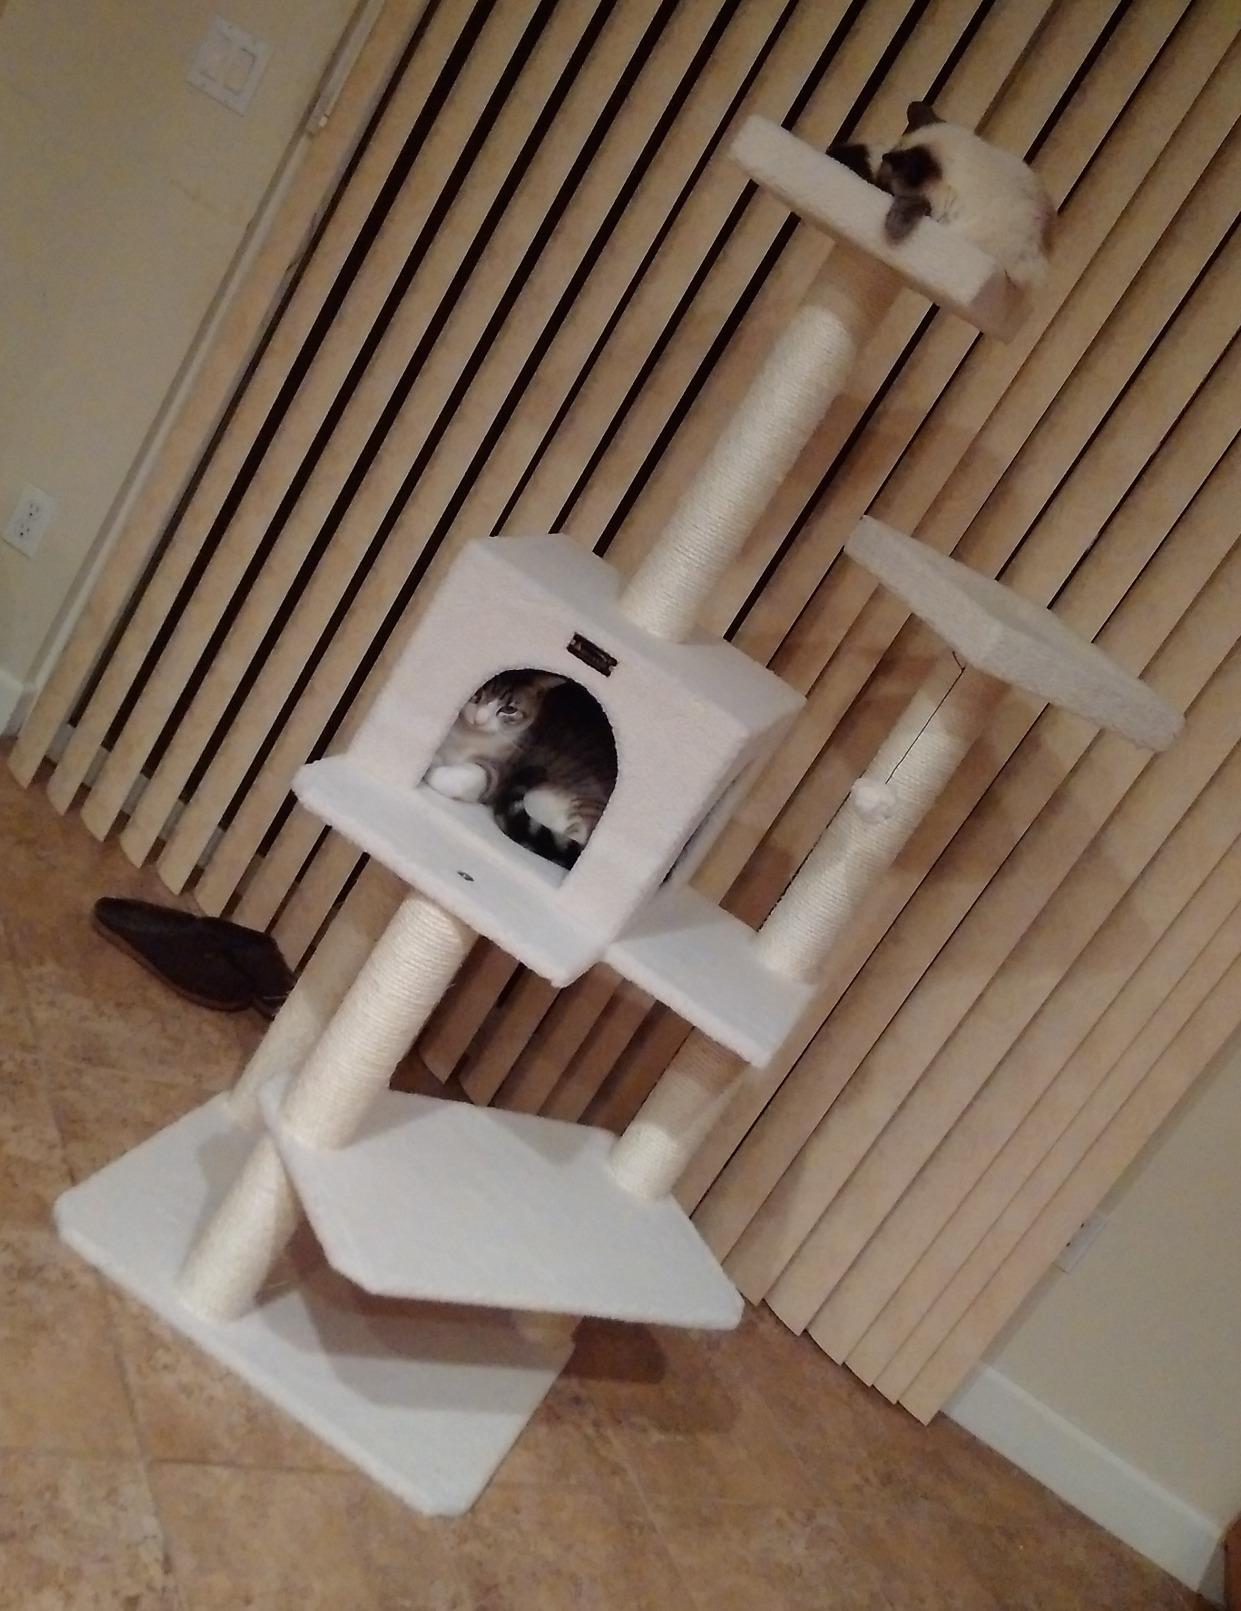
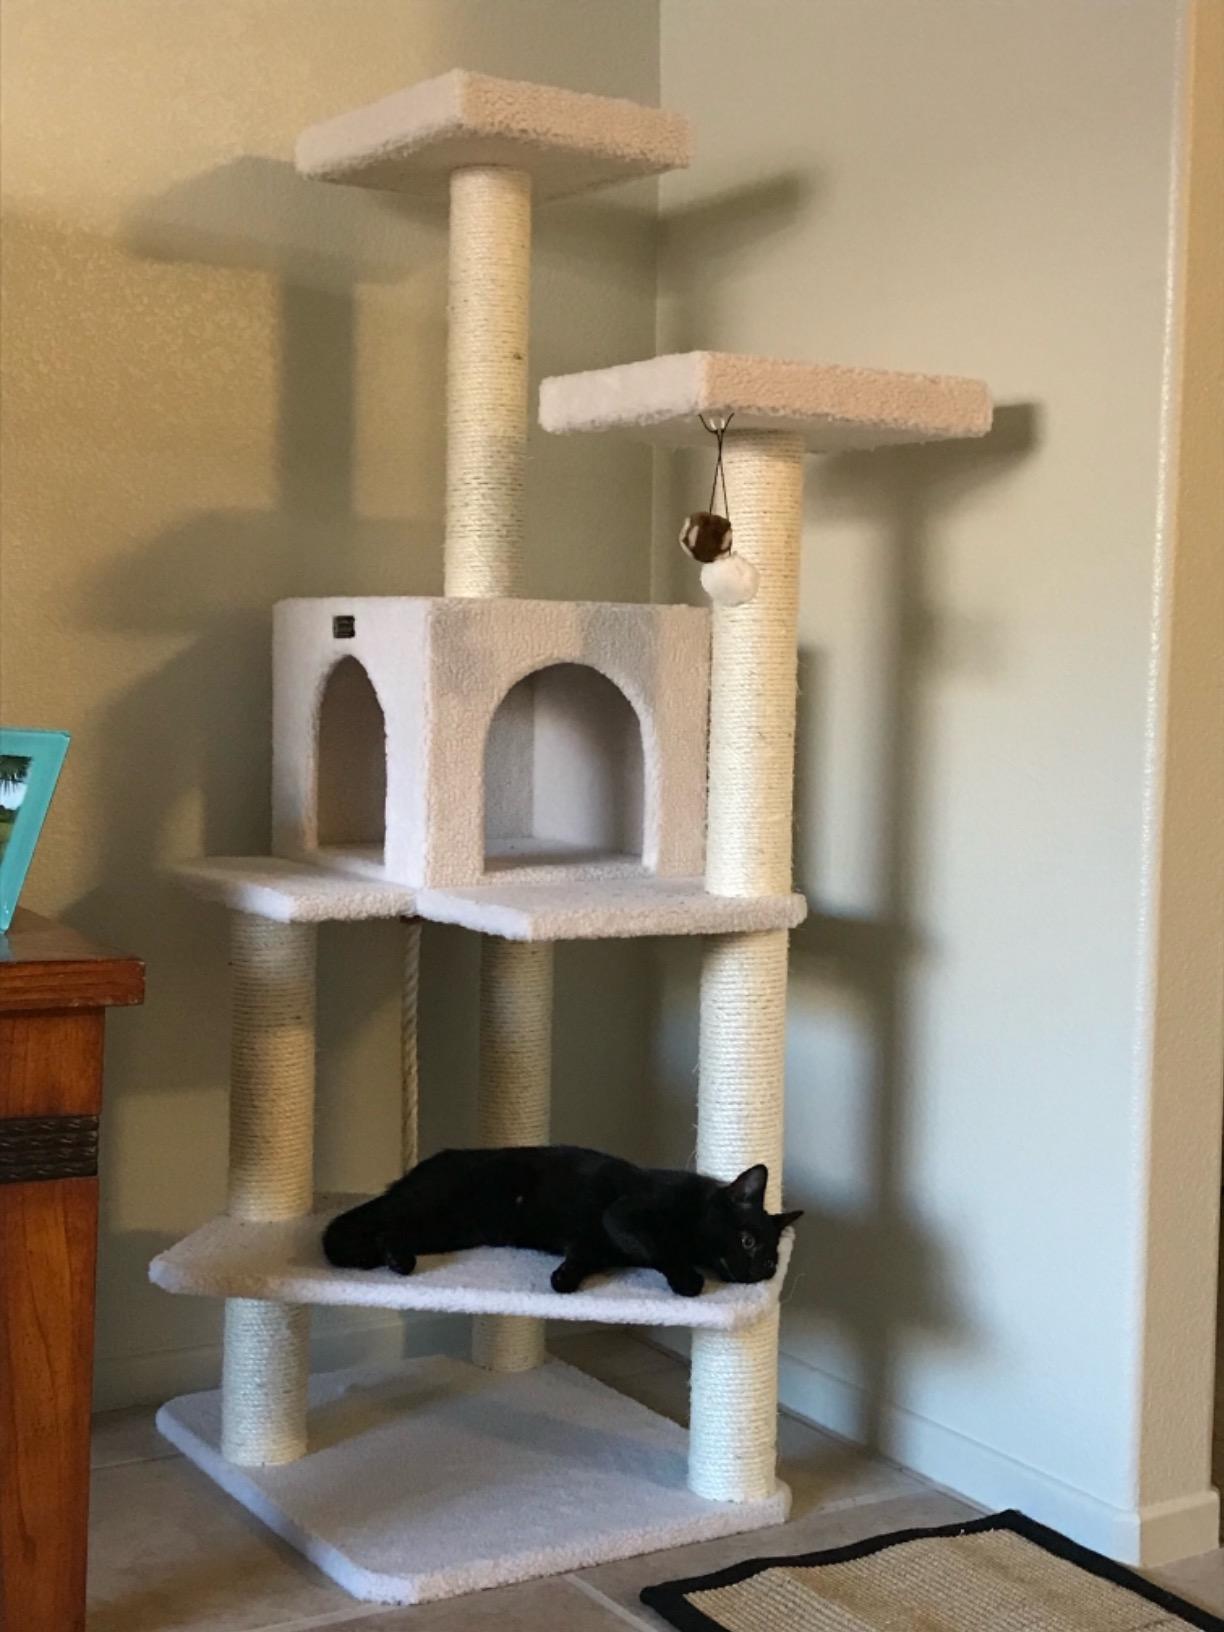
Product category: items_cat tree
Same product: yes